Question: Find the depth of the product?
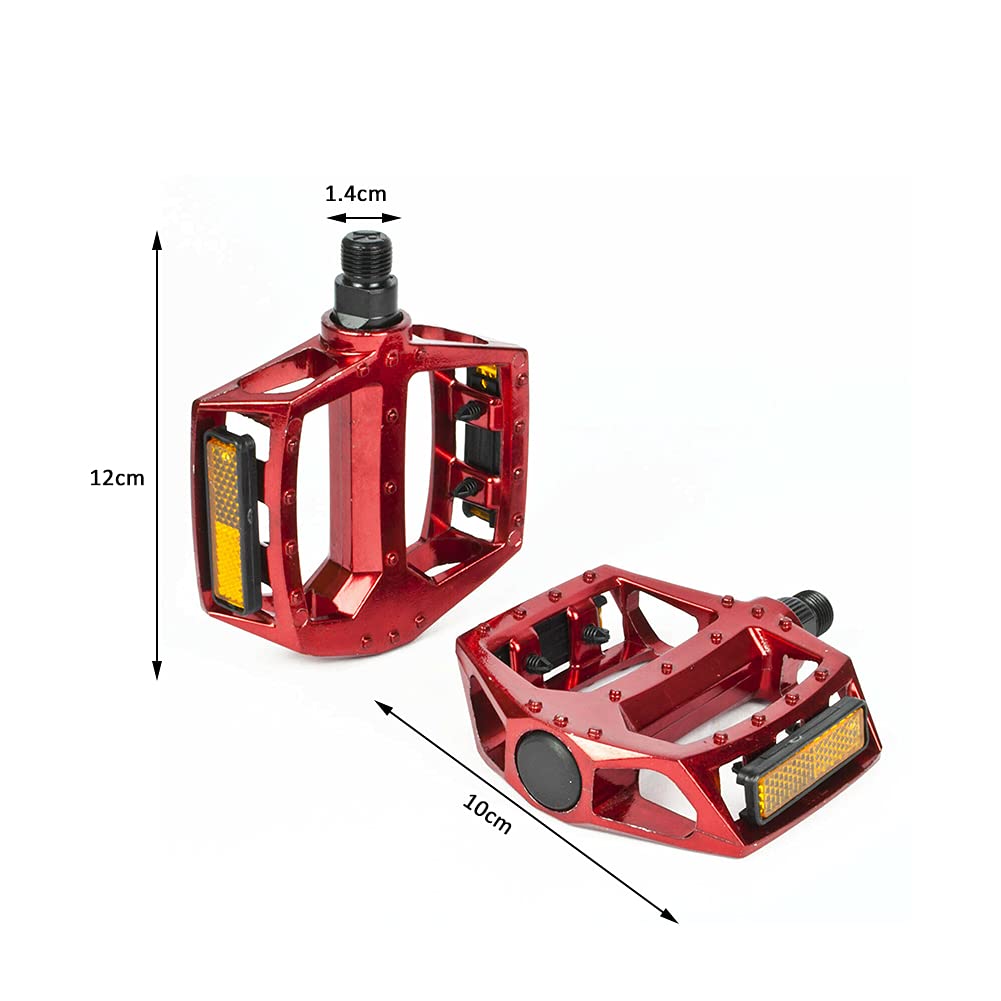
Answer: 12.0 centimetre